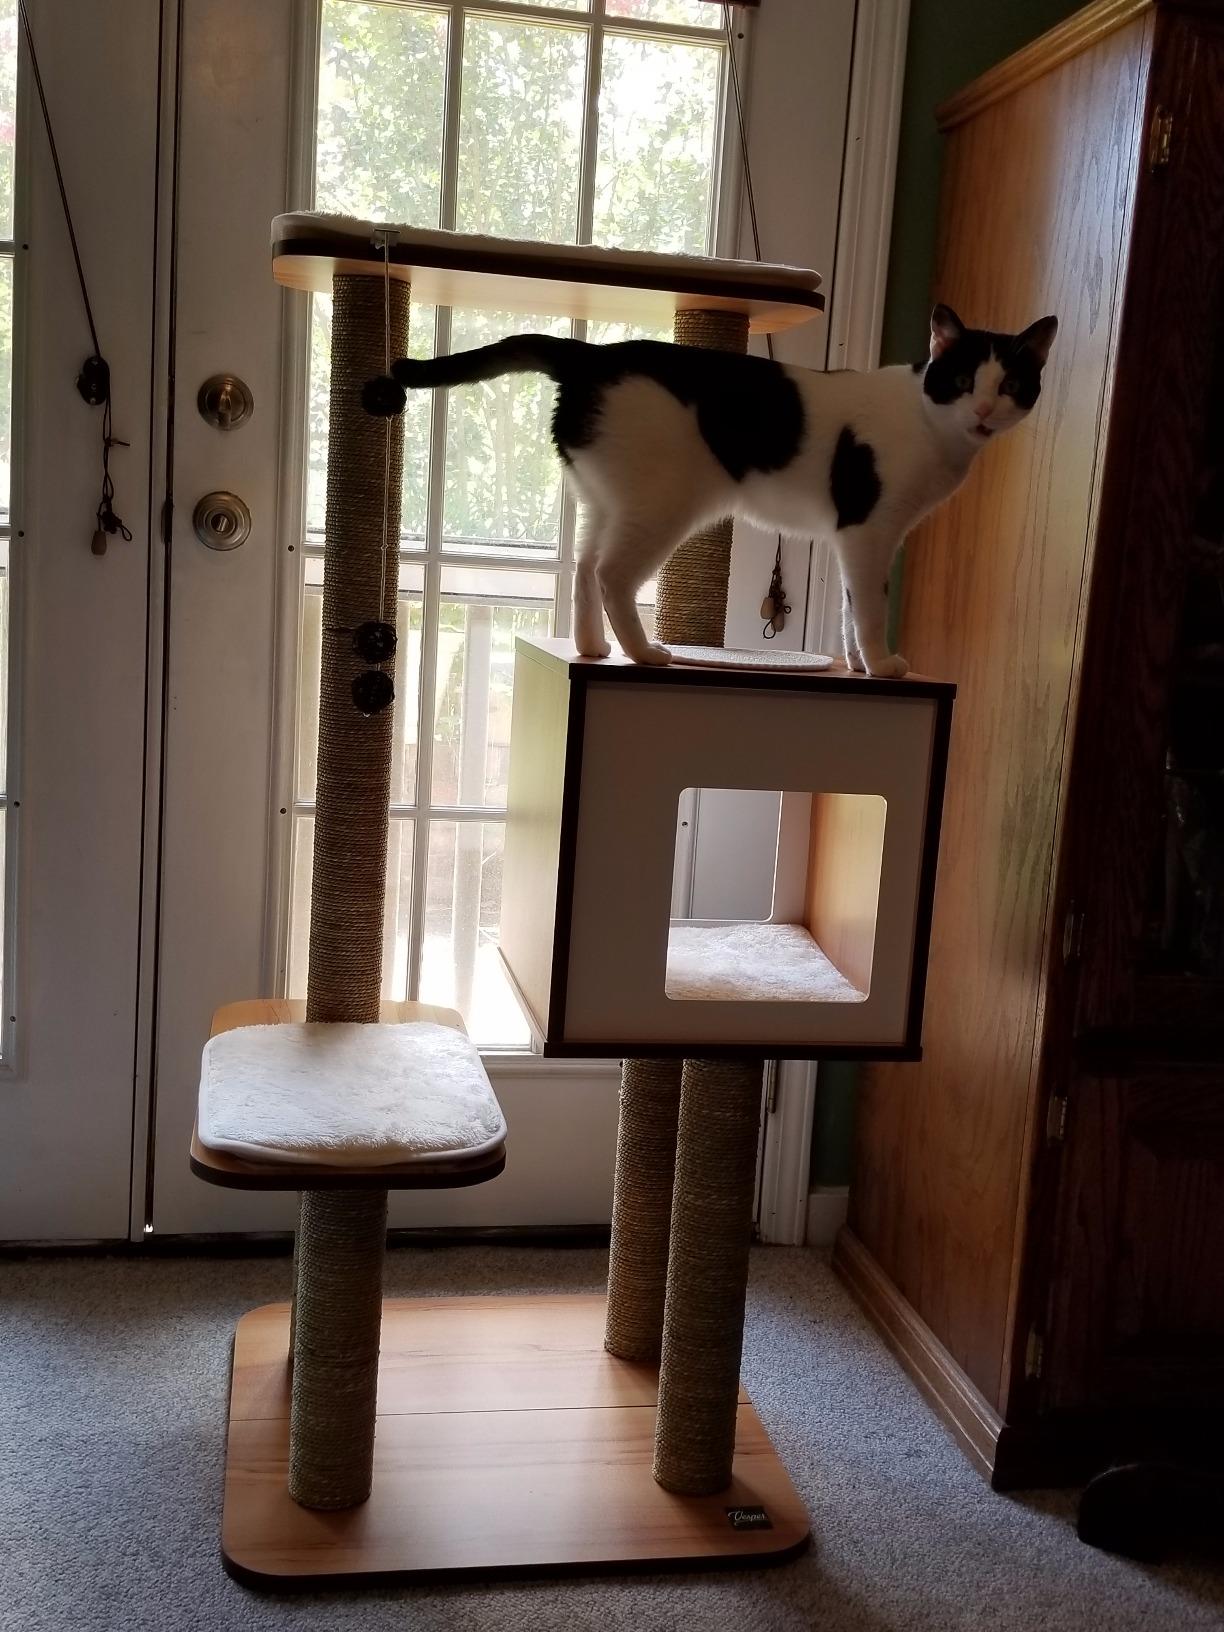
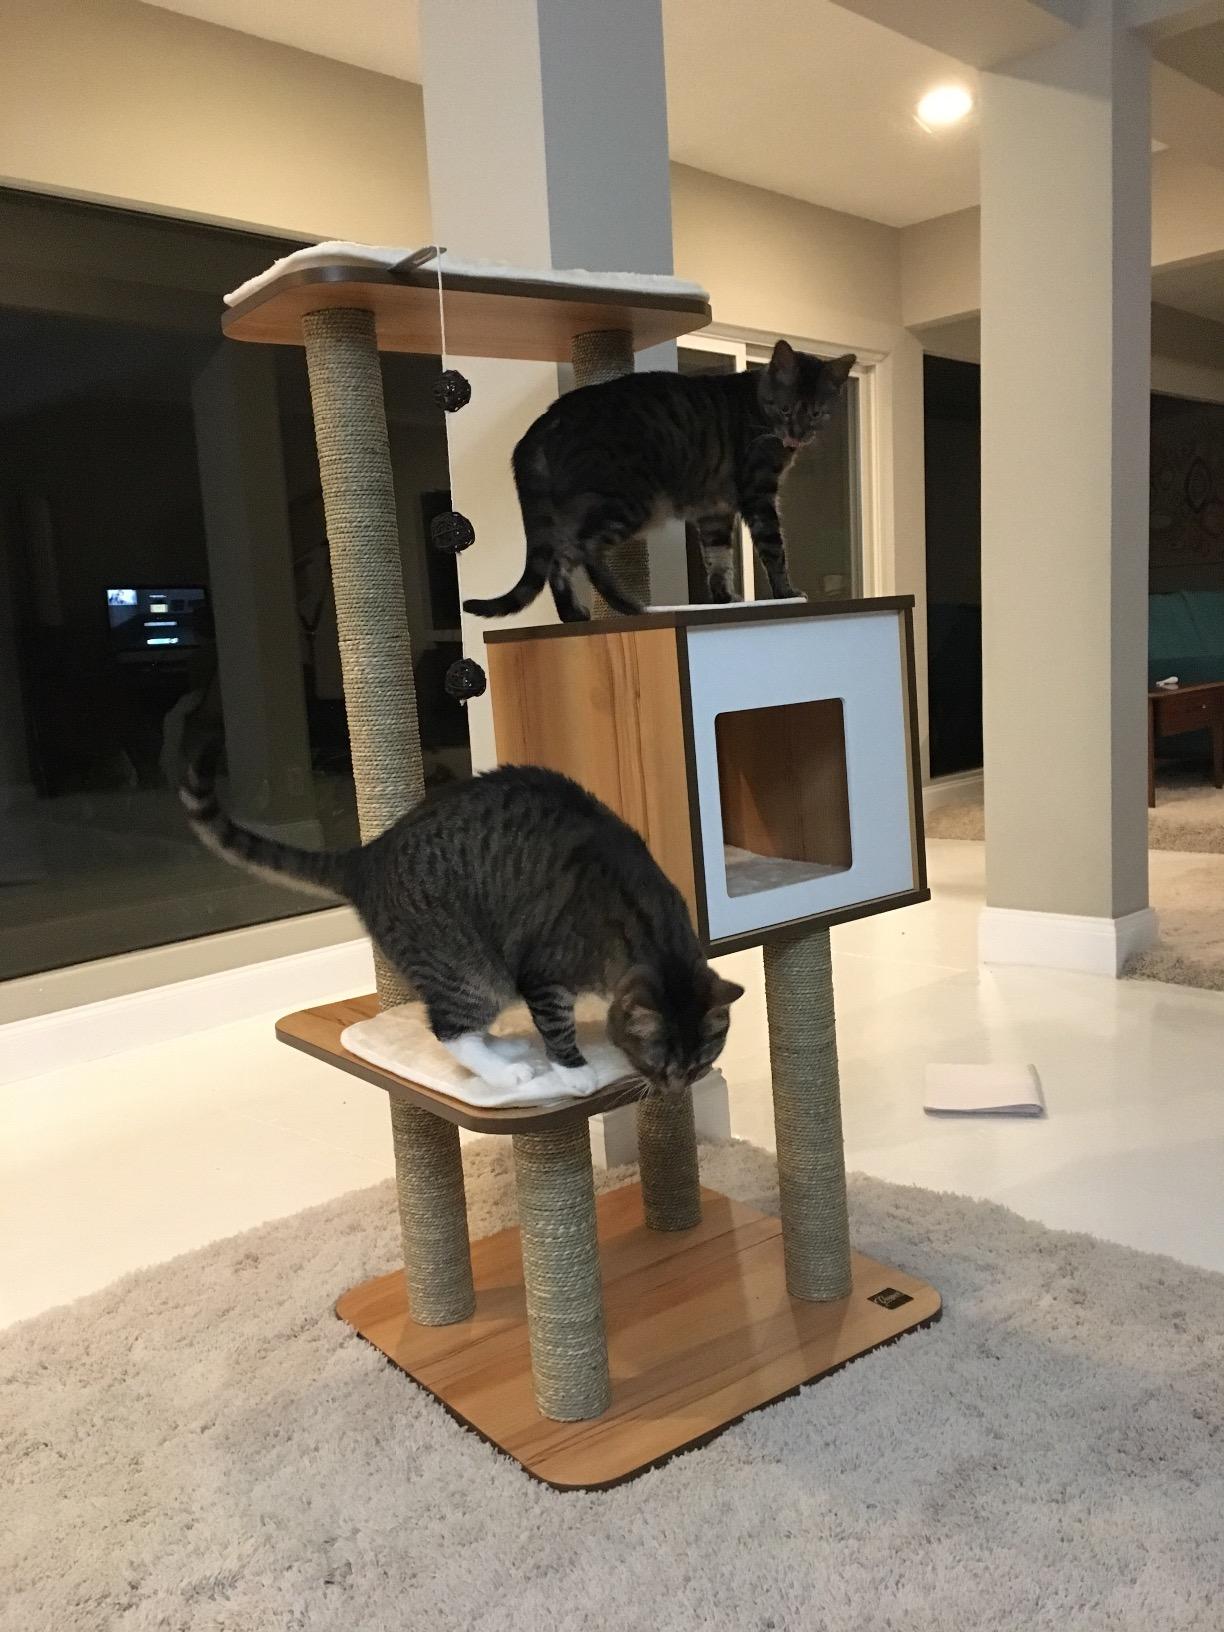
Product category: items_cat tree
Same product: yes